Miss Ajumma

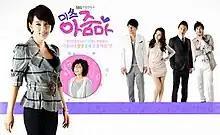

Miss Ajumma is a 2011 South Korean television series starring Oh Hyun-kyung, Kwon Oh-joong, Jung Shi-ah, Kim Jung-min and Jung Sung-woon. The morning soap opera aired on SBS on Mondays to Fridays at 8:40 a.m. from May 30, 2011 to October 21, 2011 for 103 episodes.